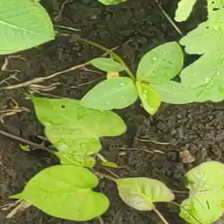
Weed species: Obscure_morning _glory(Ipomoea obscura)